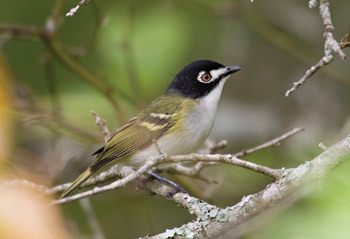
this bird has a white breast with yellow feathers and a black head.
this bird has a white belly and breast, with a black crown and white wingbars.
this bird has a white eyering, a white throat, and a black crown.
this bird is brown with black on its head and has a very short beak.
this bird has a white belly and breast with a black head and white superciliary.
this bird has feathers that are brown and has a white belly
this bird has wings that are brown and has a white belly
this is a small bird with copper-colored eyering, black head, short bill, white superciliary, dark beige wings with yellow tinges, and light gray throat and belly.
a small bird with a black head and white eyering.
the bird is small with white breast and black head with yellow eyes.
Species: Black Capped Vireo